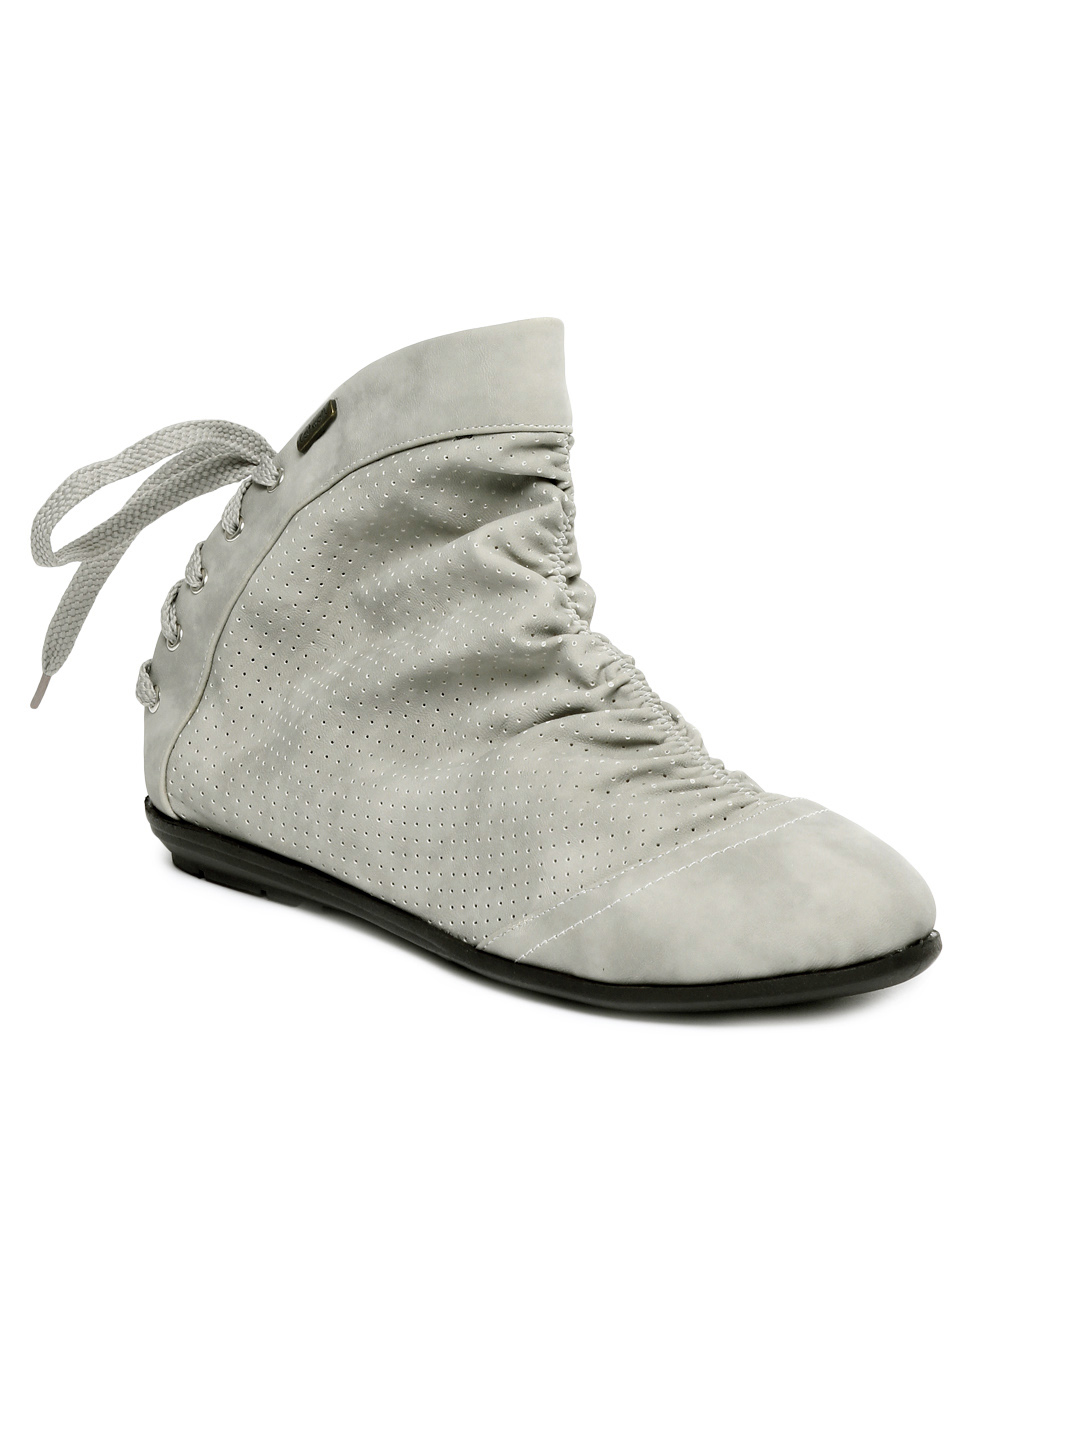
Catwalk Women Grey Boots
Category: Footwear / Shoes / Flats
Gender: Women
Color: Grey
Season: Summer 2016
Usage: Casual